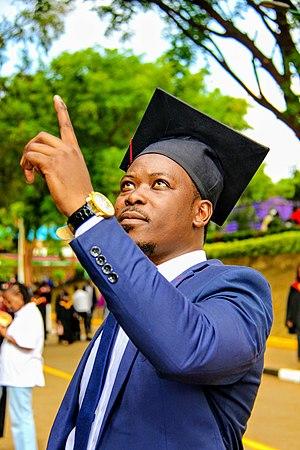
Le mortier, appelé aussi « toque », est le couvre-chef des magistrats dans les pays de tradition germano-canonique. Les couleurs de la bande change en fonction du degré de juridiction ou du type de juridiction. Un mortier de juge sera orné d'argenté, un mortier de Président, de rouge, etc.